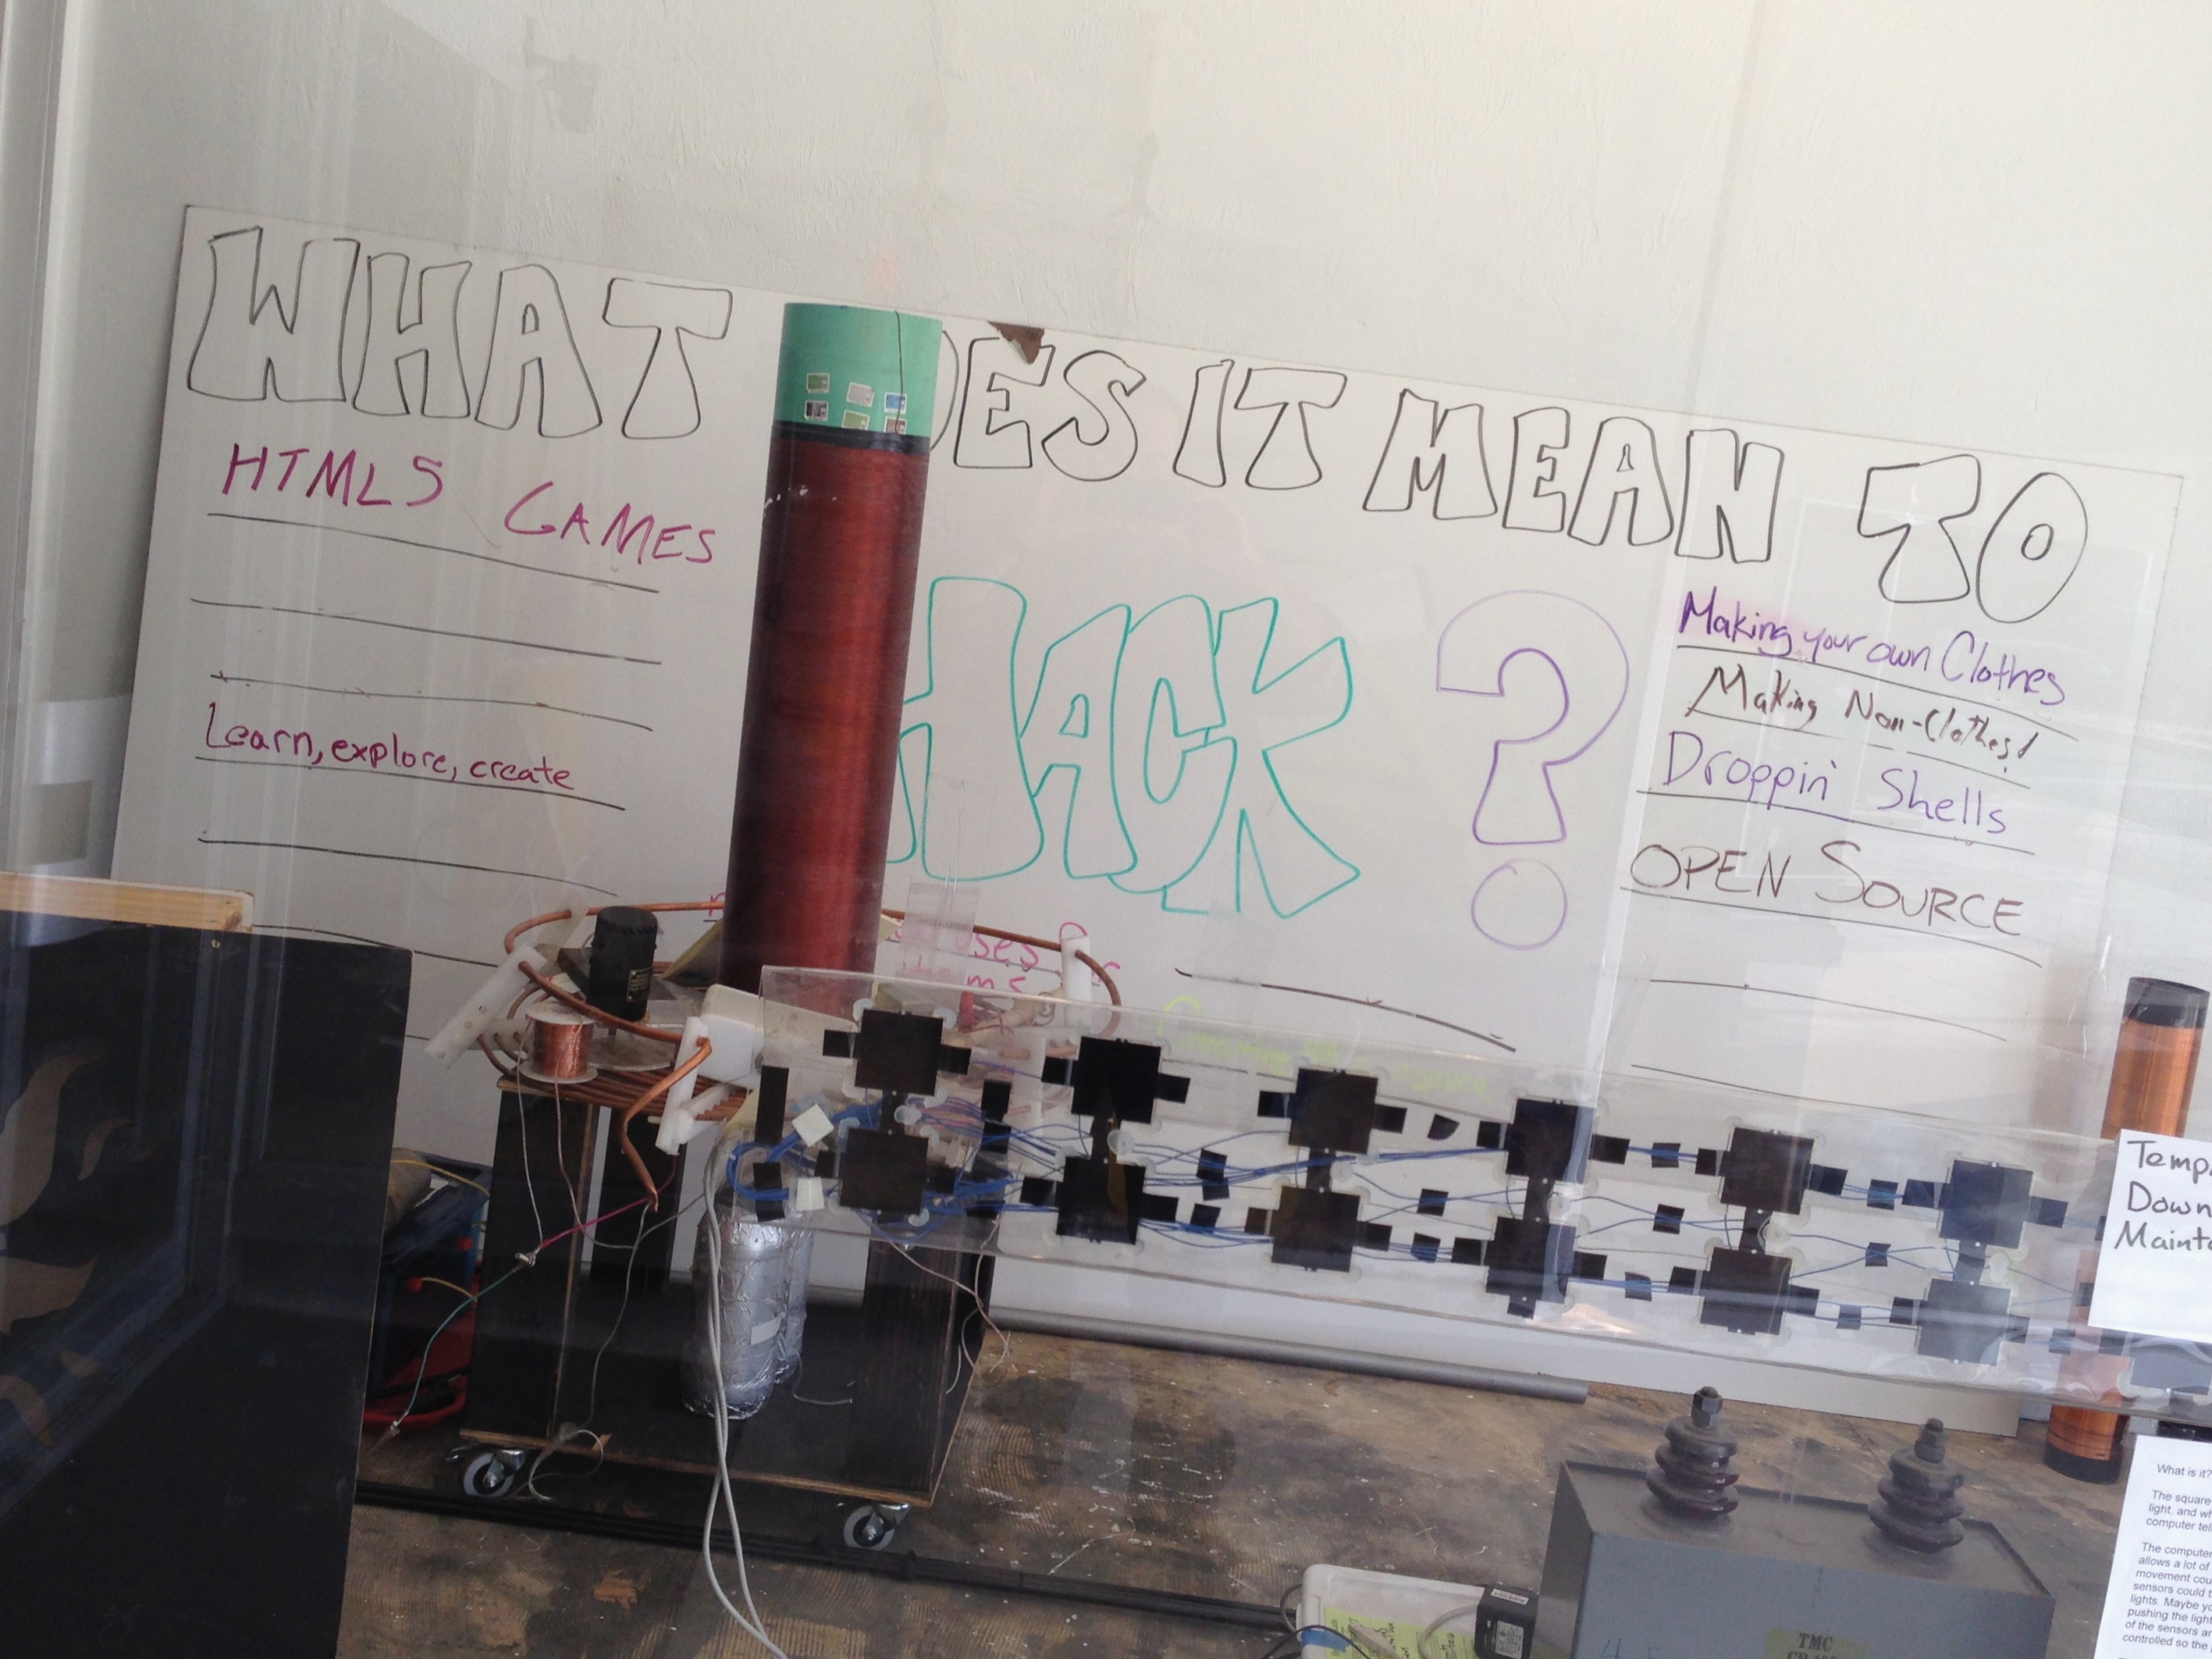
brand, art, design, presentation